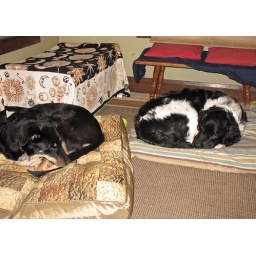
Perrin and Marley snoozing on the dog beds in my office